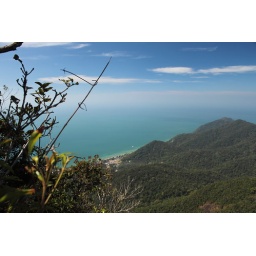
White sand beach below us